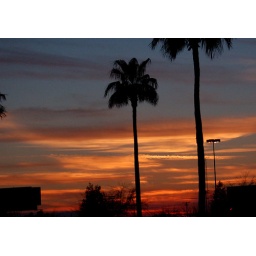
Too Bad I couldn't focus in on the clouds and fit all the trees into the frame at the same time.